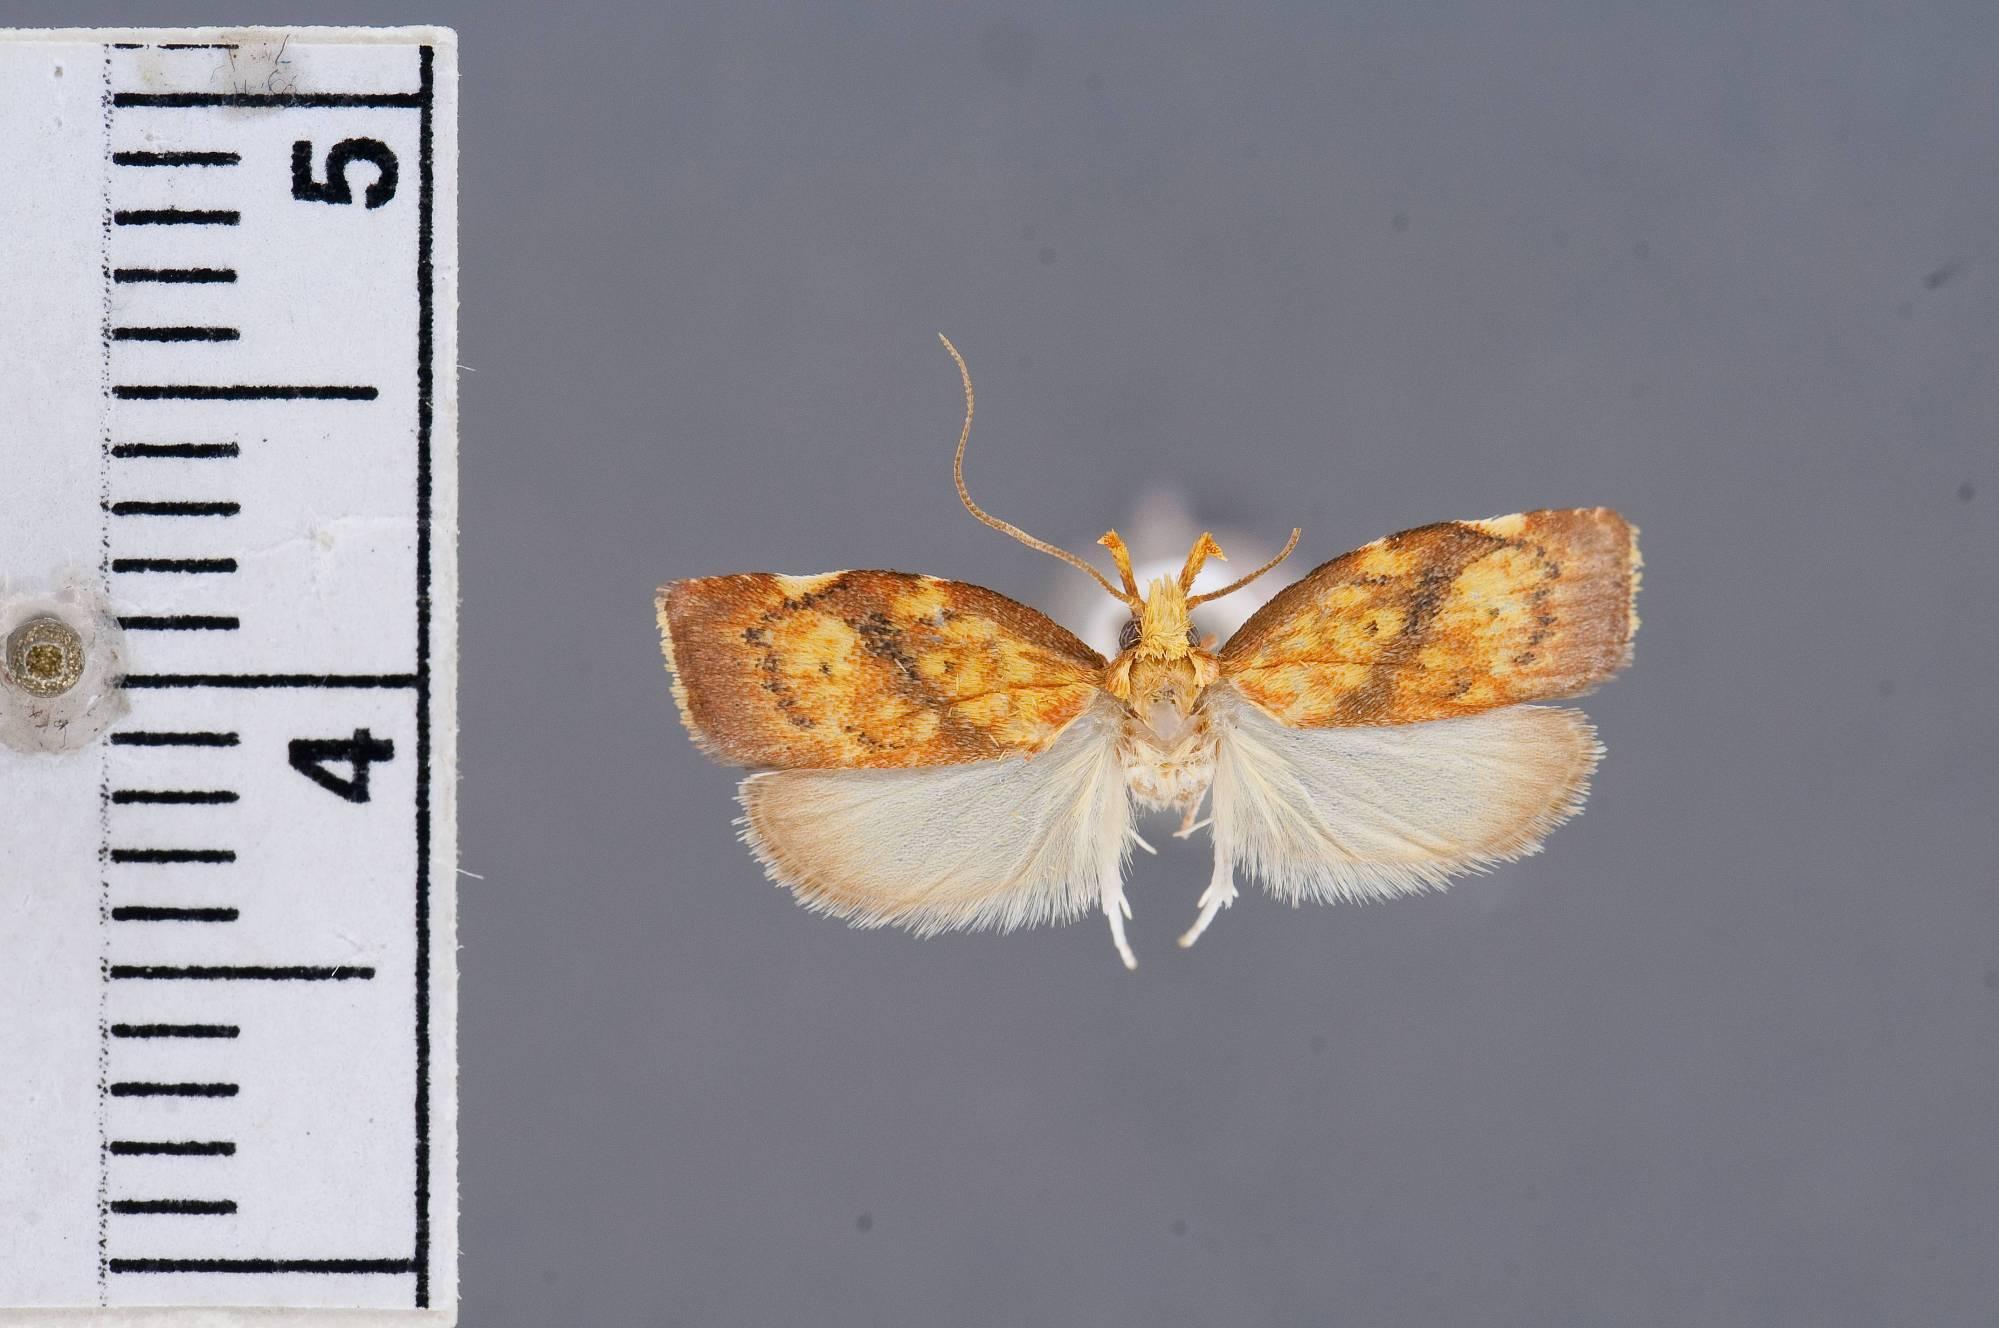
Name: Gonionota insulana
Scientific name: Gonionota insulana Clarke, 1968
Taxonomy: Animalia, Arthropoda, Insecta, Lepidoptera, Glossata, Depressariidae, Depressariinae
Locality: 0.5 miles south of Pont Casse, Saint Paul, Dominica
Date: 13 Jan 1965